Juan Francia

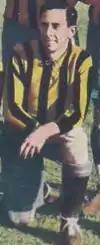
Francia with Rosario Central

His beginnings in football found him playing at an early age for Rosarian Club Belgrano, but he was forced to leave the team due to his short age. Francia then moved to Gimnasia y Esgrima which he joined in 1915. The following year he moved to the recently founded Rosario and Puerto Belgrano, playing the Santiago Pinasco Cup, second division of the Liga Rosarina de Football.